Folding bicycle

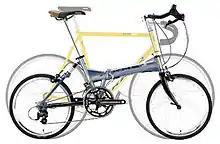
Overlaid photos of two KHS bicycles, one a F20 wheel folding bicycle and the other a Flite 100 700c (622 mm) wheel racing bike, showing similarities in the geometry and riding position.

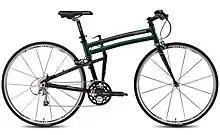
An example of a full-size folding bike from Montague, with 700c (622 mm) wheels.

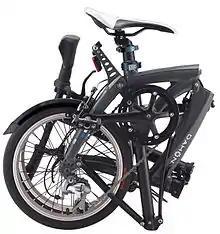
Dahon EEZZ, a vertical folding bike.

Folding bikes generally come with a wider range of adjustments for accommodating various riders than do conventional bikes, because folding bike frames are usually only made in one size. However, seatposts and handlebar stems on folders extend as much as four times higher than conventional bikes, and still longer after-market posts and stems provide an even greater range of adjustment.